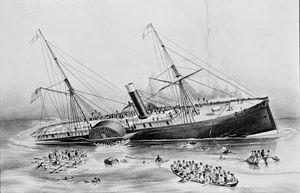
Le naufrage de l'Arctic, un bateau à roues à aubes de la Collins Line, eut lieu le 27 septembre 1854 au large de l'île de Terre-Neuve à la suite d'une collision avec le vapeur Vesta. Le navire transportait probablement plus de 400 personnes mais seulement 88 survécurent au naufrage dont la plus grande partie de l'équipage. La catastrophe fit scandale à l'époque car aucune femme ou enfant n'en réchappa notamment en raison de l'indiscipline de l'équipage.